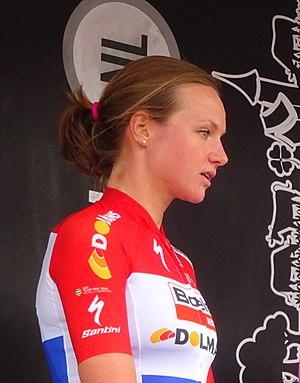
Chantal van den Broek-Blaak, née Chantal Blaak le 22 octobre 1989 à Rotterdam, est une coureuse cycliste néerlandaise, membre de l'équipe Boels Dolmans. Elle est championne du monde sur route en 2017. Elle a réalisé plusieurs places d'honneur dans les manches de coupe du monde. En 2014, elle gagne l'Open de Suède Vårgårda. C'est à la fois une sprinteuse et une rouleuse. En 2016, elle s'impose sur deux classiques majeures : le Tour de Drenthe et Gand-Wevelgem. En 2018, elle remporte l'Amstel Gold Race. Elle est championne des Pays-Bas sur route 2017 et 2018.